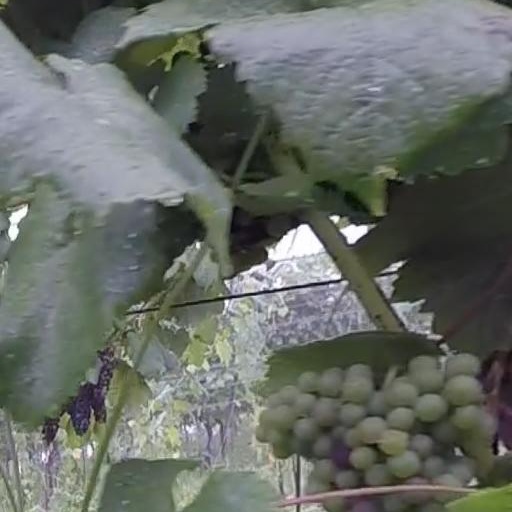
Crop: grape